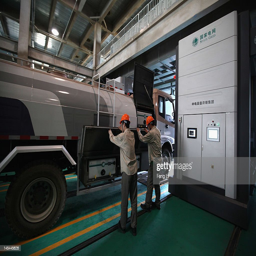
workers prepare an electric powered truck for its batteries to be changed at largest electric vehicle battery recharging station .